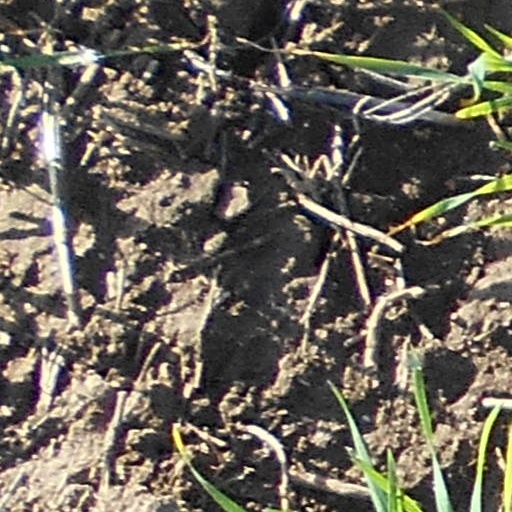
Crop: wheat